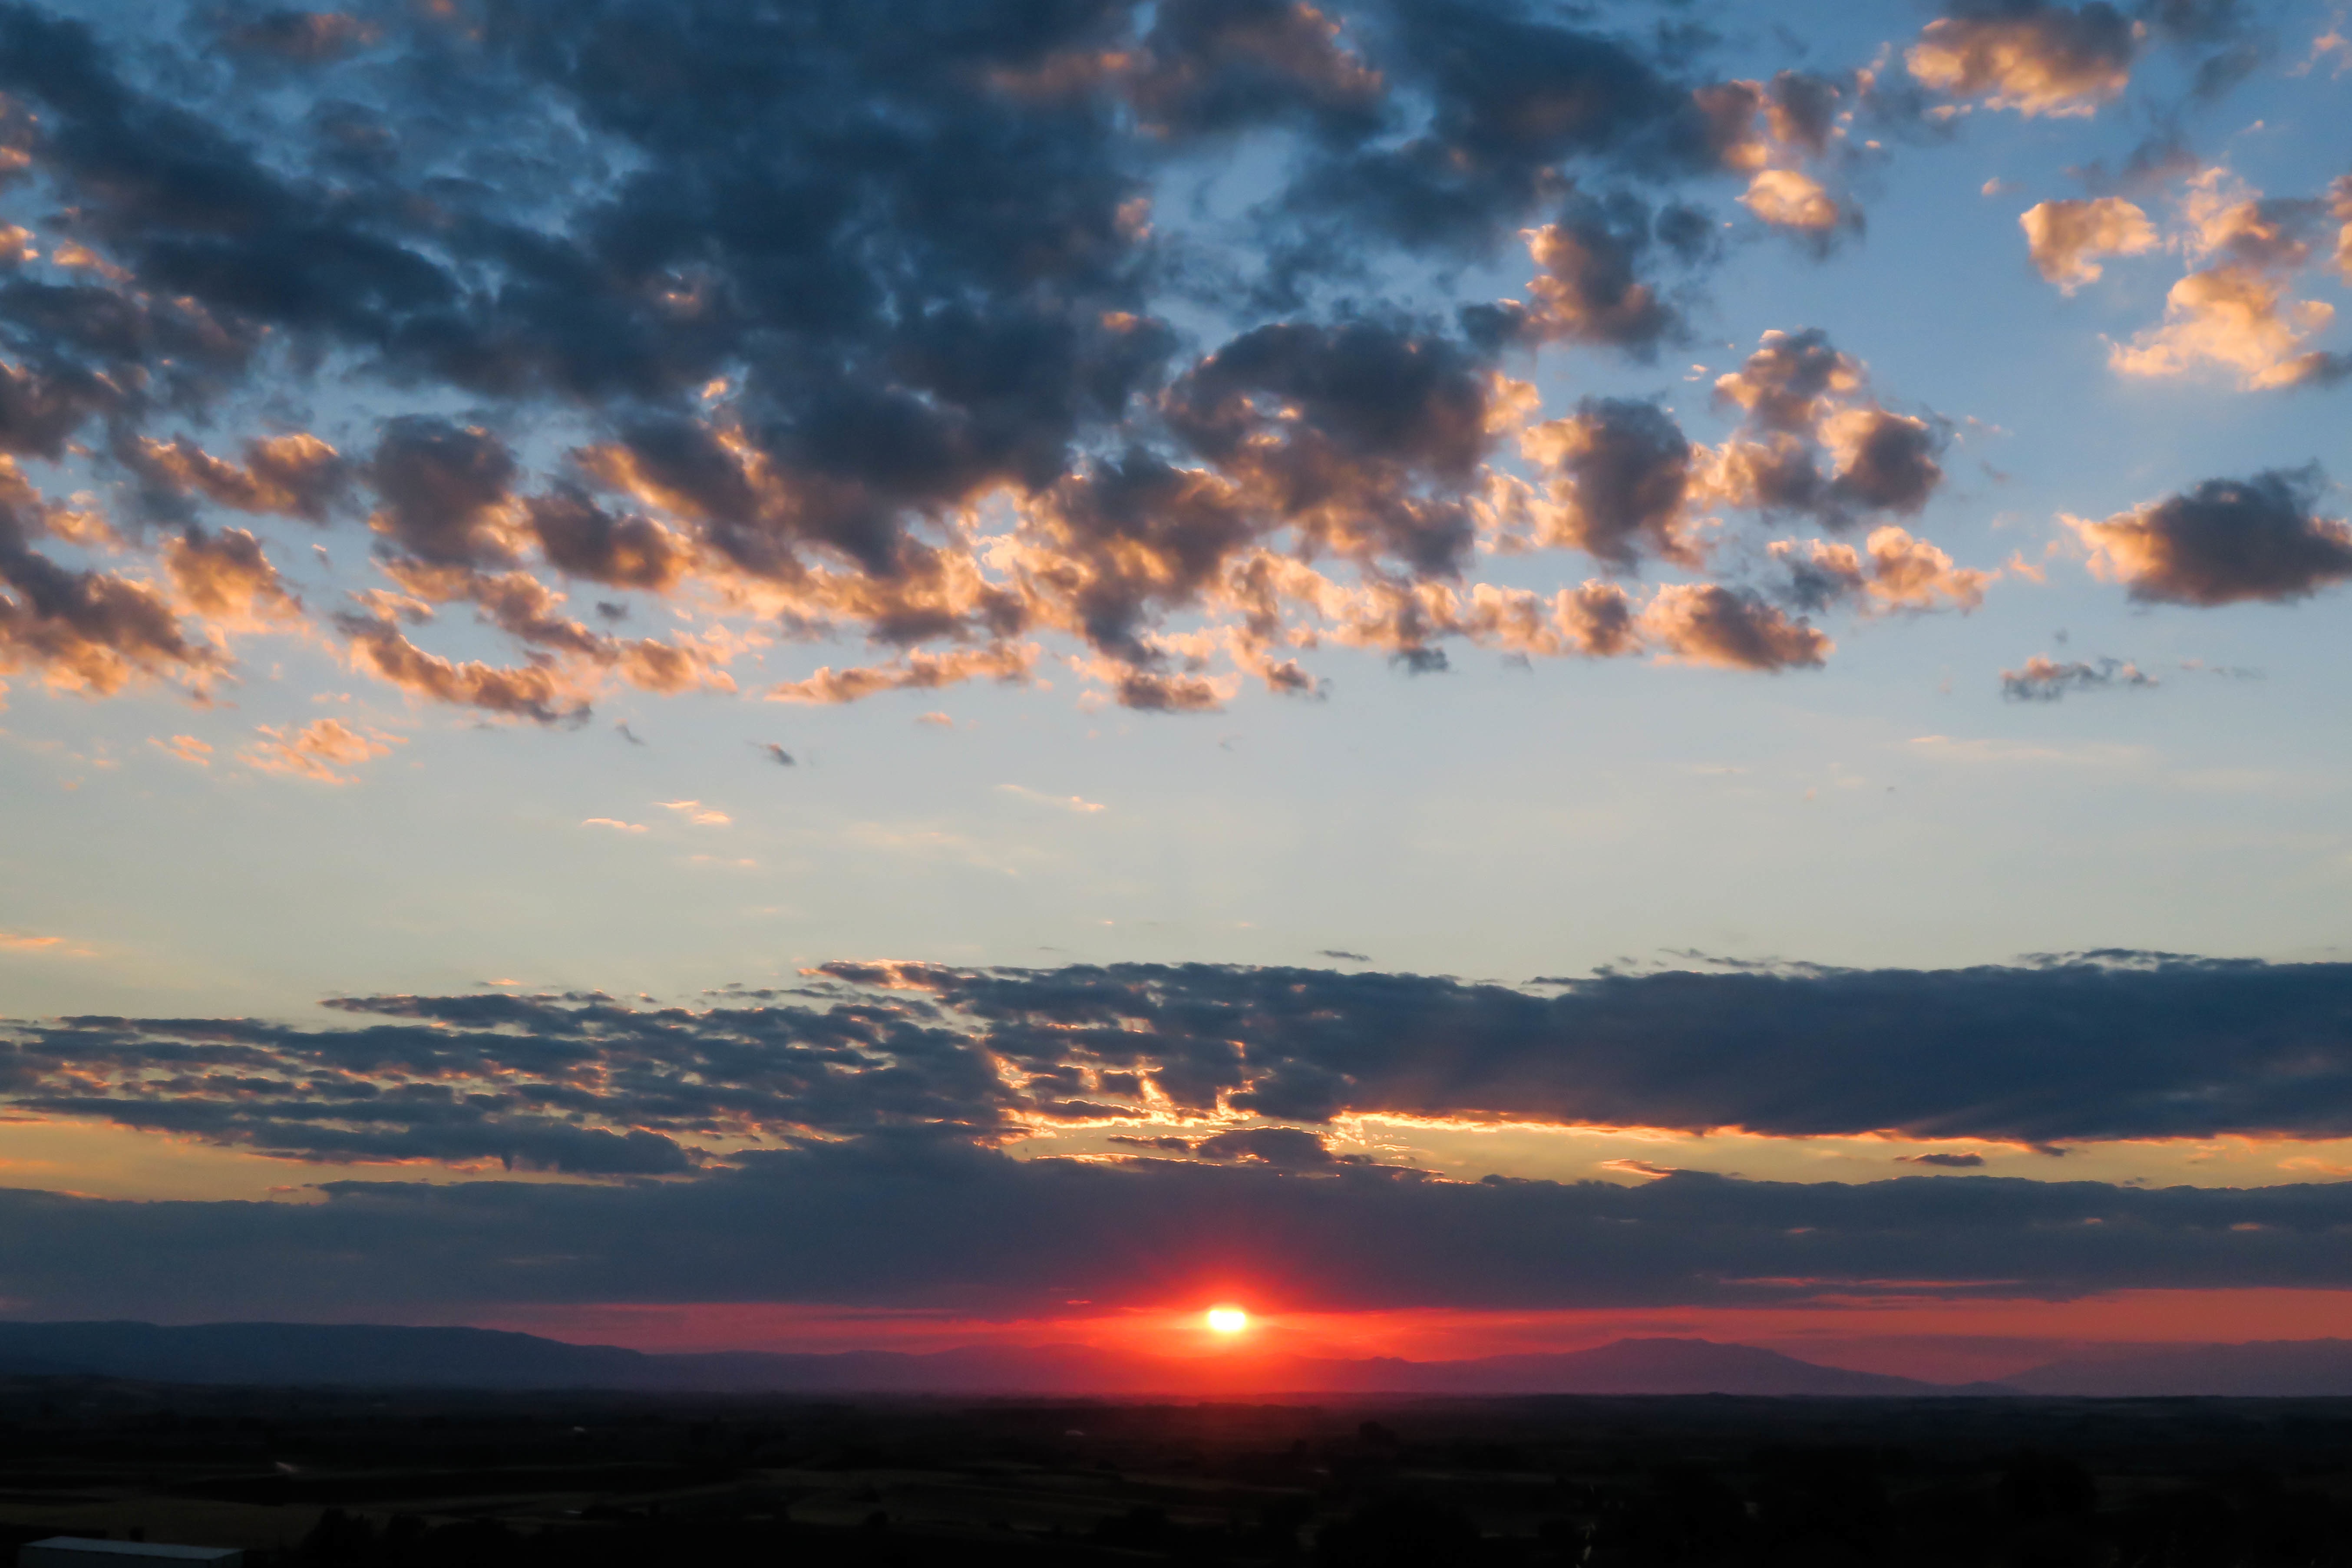
horizon, cloud, sky, sun, sunrise, sunset, sunlight, morning, dawn, atmosphere, dusk, evening, cumulus, afterglow, meteorological phenomenon, red sky at morning